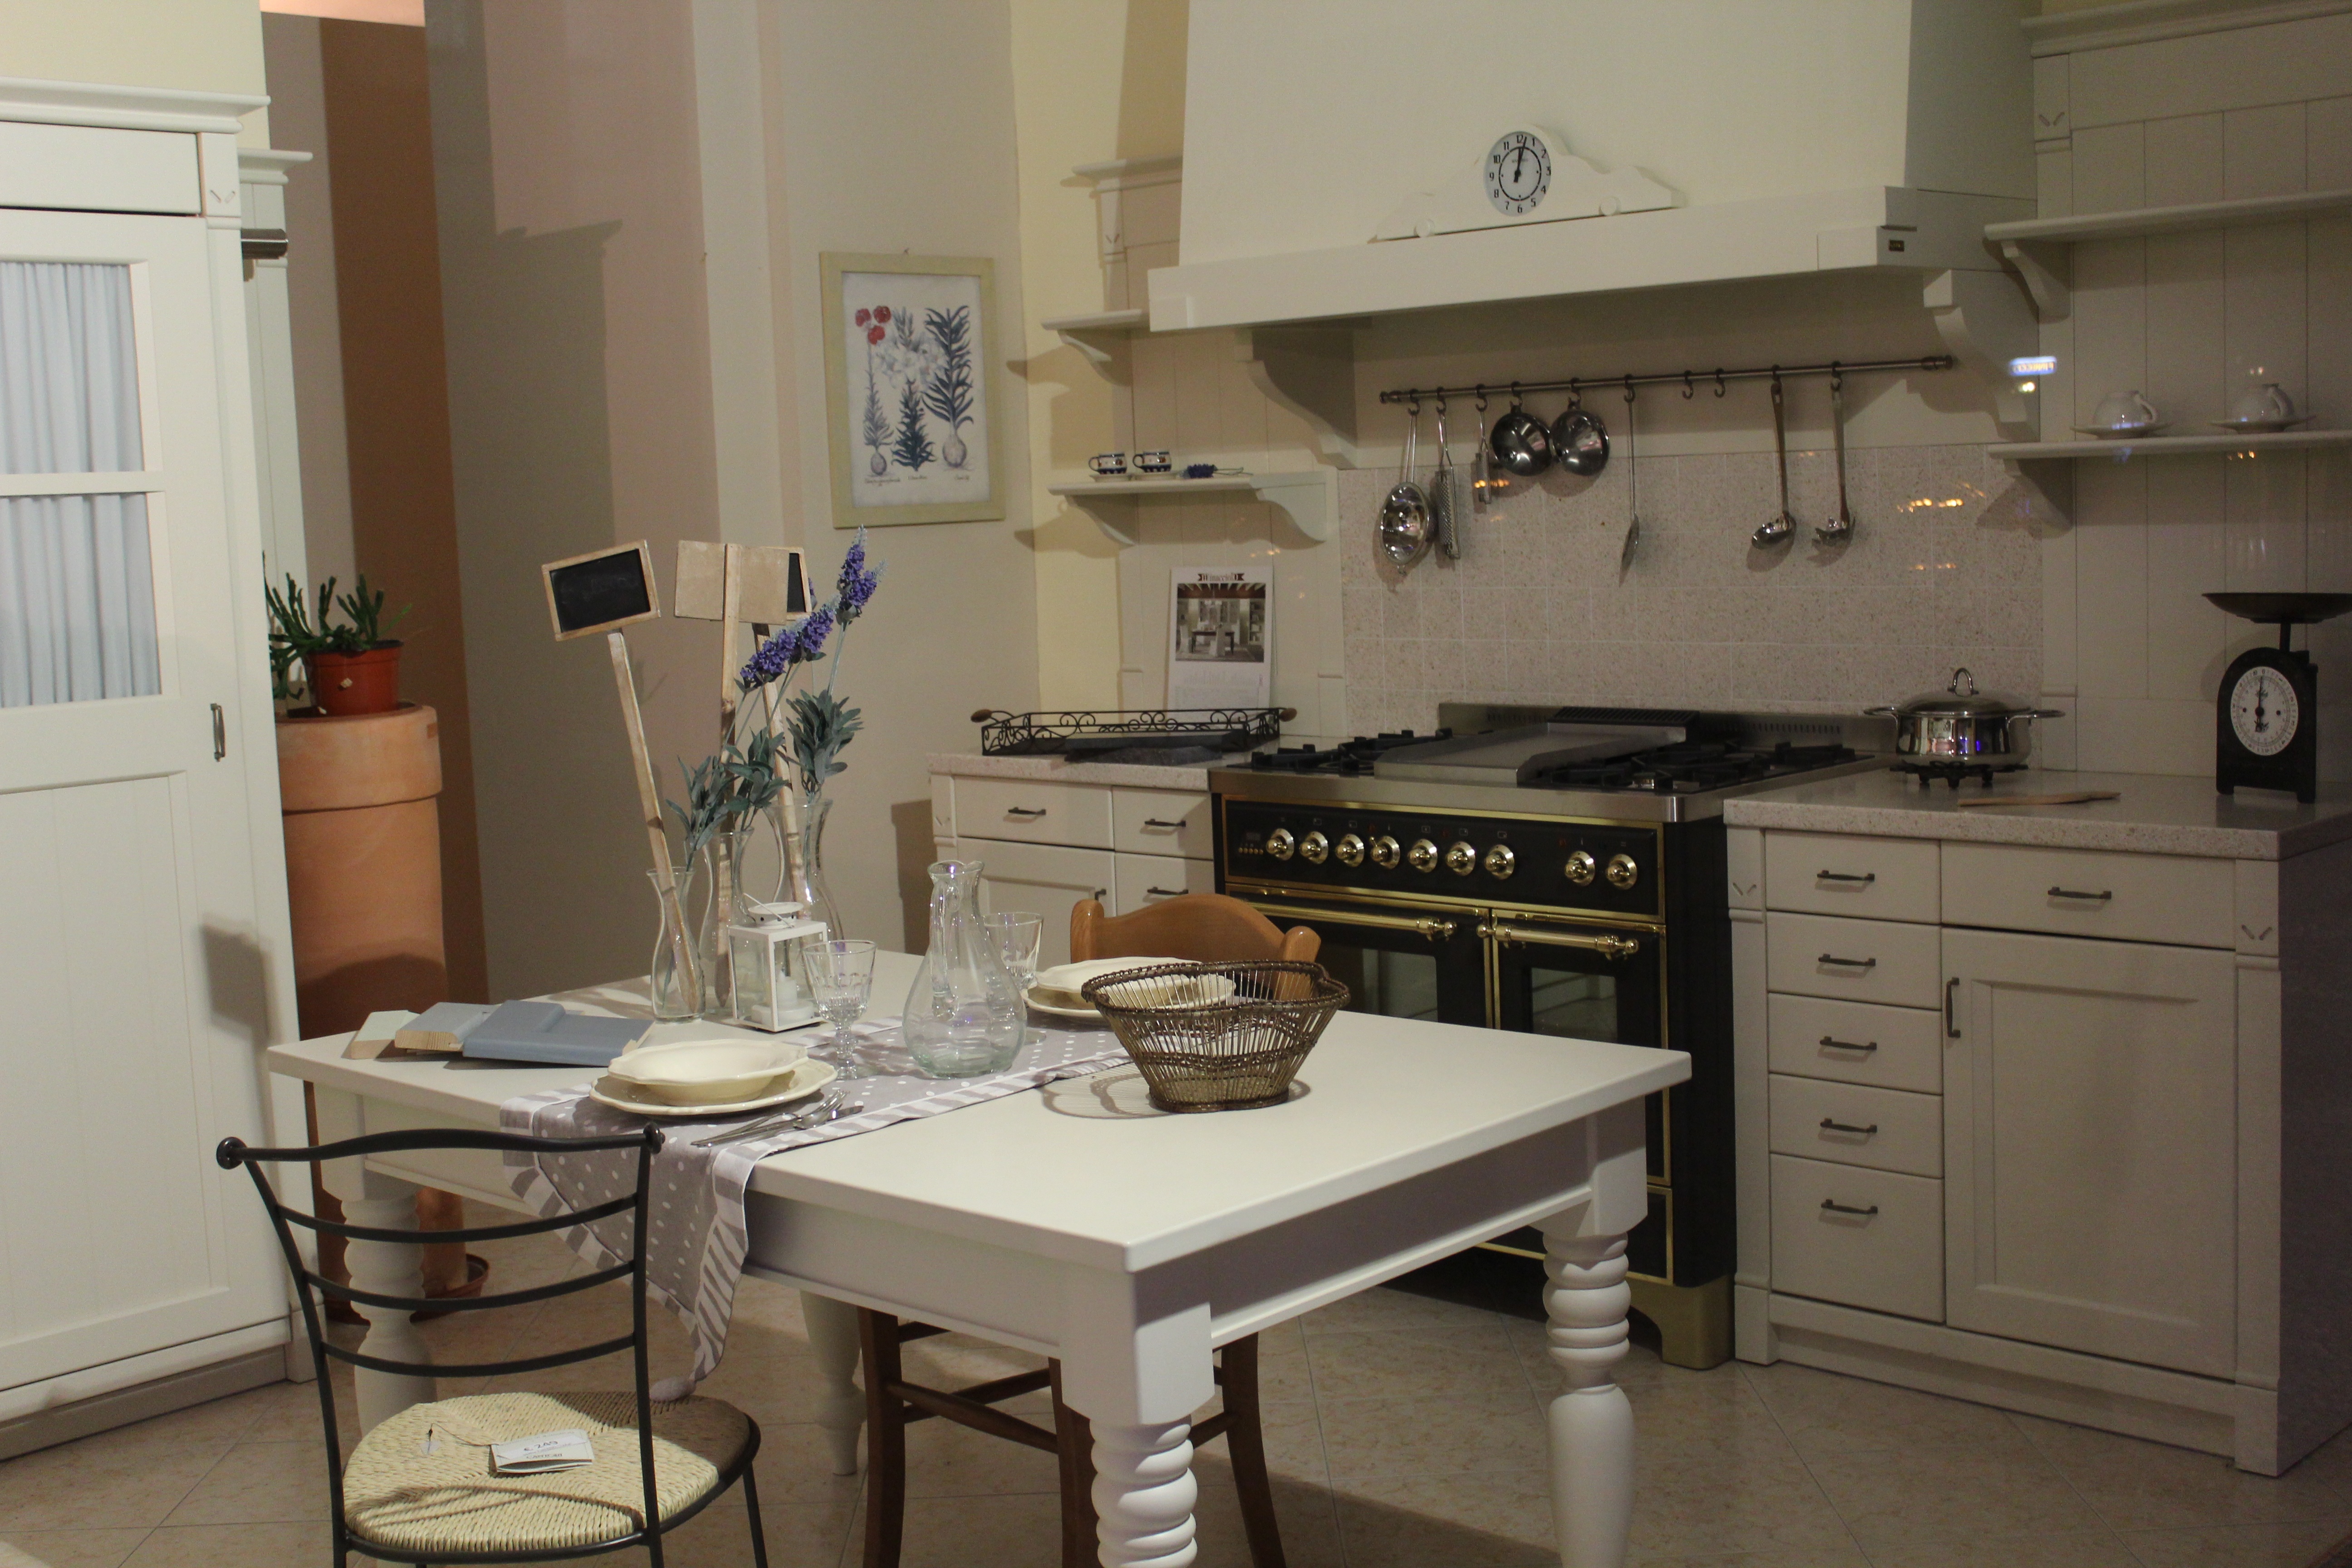
table, house, floor, interior, home, food, cottage, kitchen, property, furniture, room, eat, apartment, cuisine, cook, interior design, farmhouse, estate, real estate, modern kitchen, cabinetry, cuisine classique